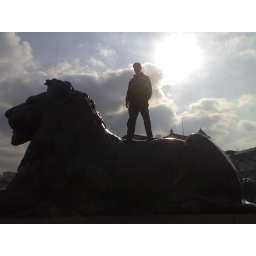
how awesome is this pic of me :) standing on a huge lion statue in trafalgar square!!!